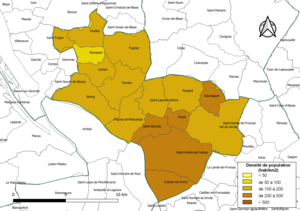
Carte des densités de population (millésimée 2016) des communes de la communauté de communes la Communauté de communes du Grand Cubzaguais, département de la Gironde, France. Composition au 1er janvier 2019.
La communauté de communes du Grand Cubzaguais est un établissement public de coopération intercommunale français, situé dans le département de la Gironde, en région Nouvelle-Aquitaine.